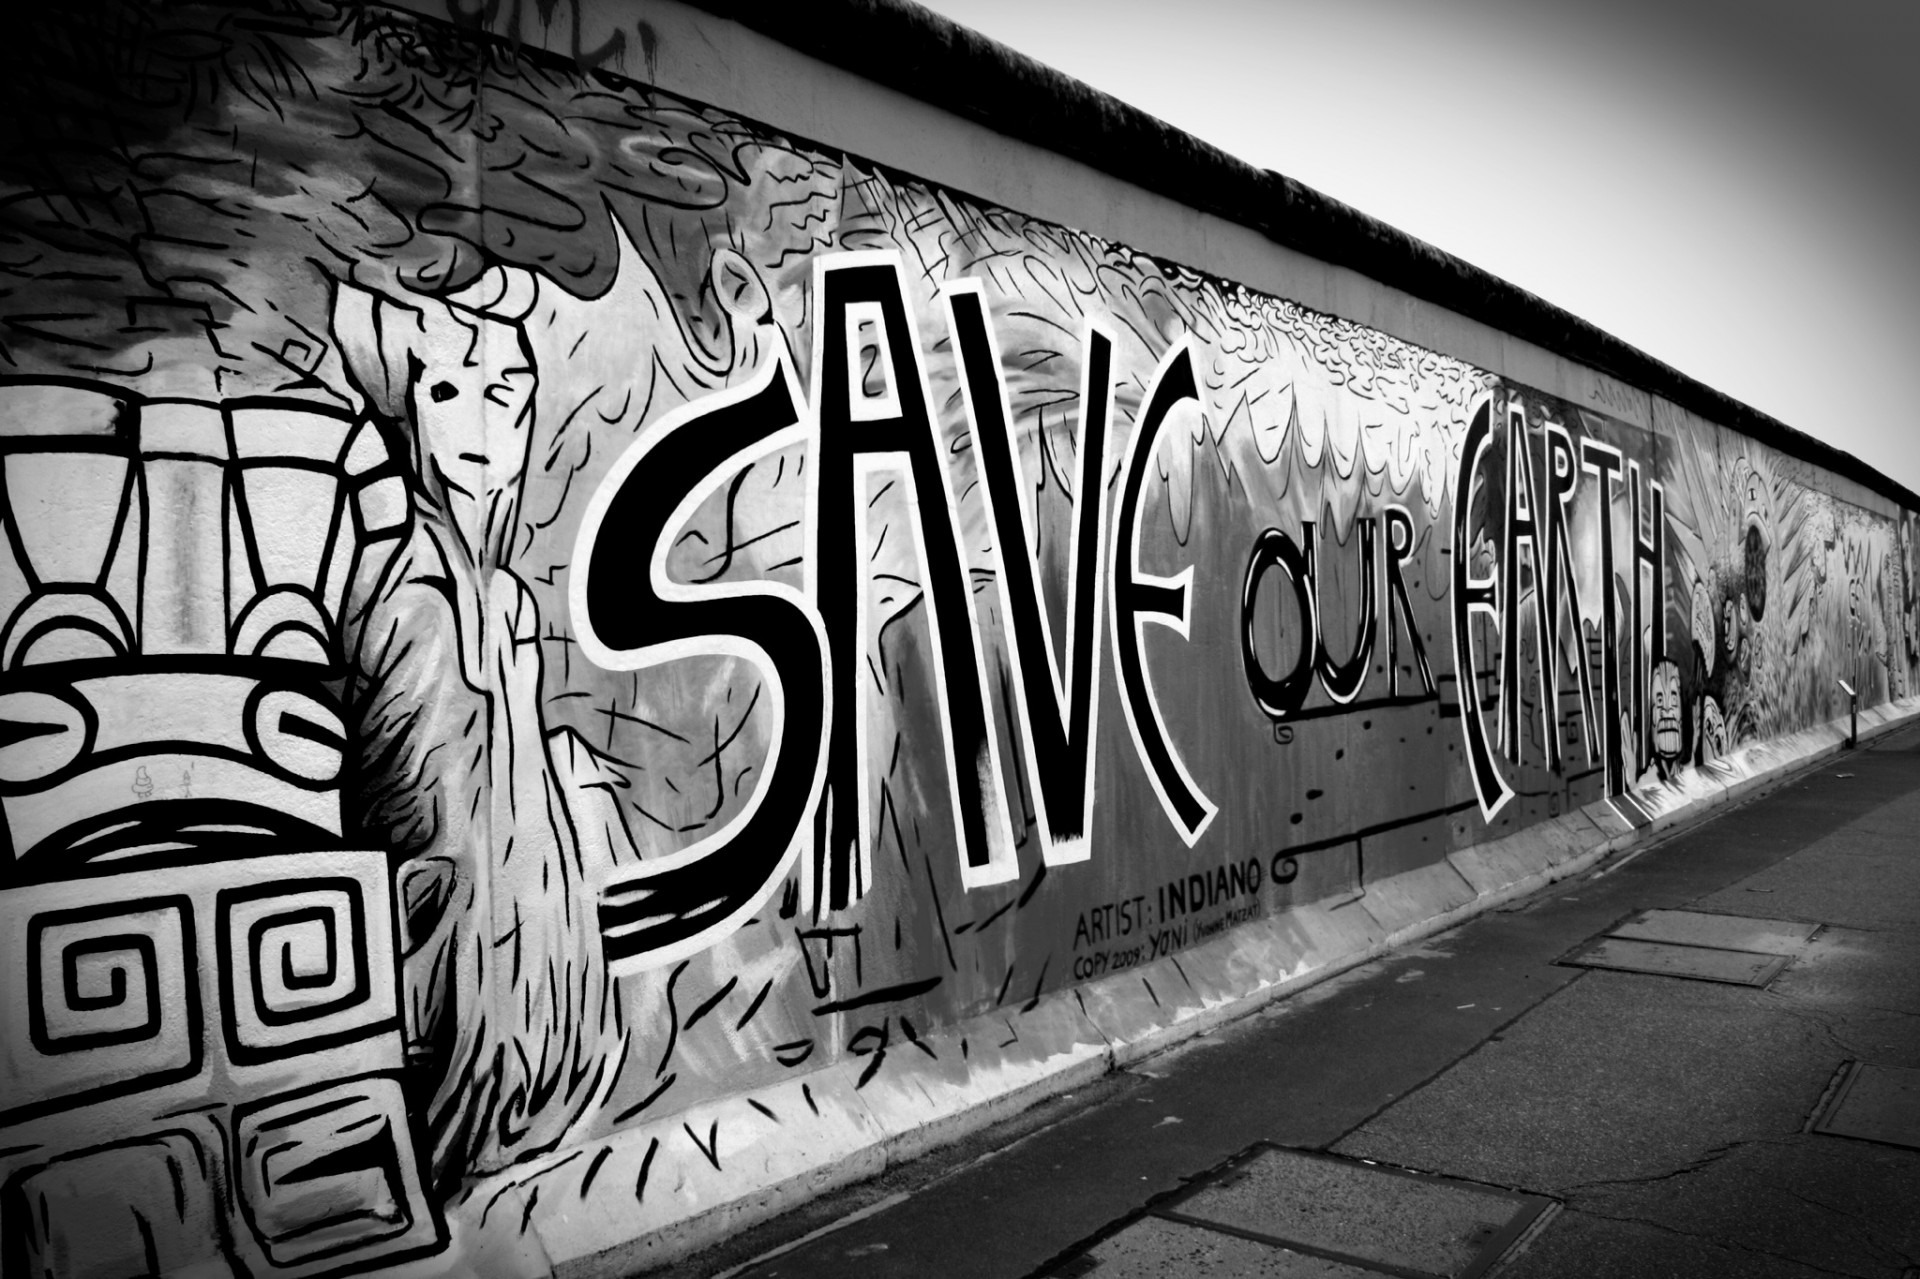
black and white, road, street, wall, black, monochrome, graffiti, black white, font, war, art, germany, berlin, communism, urban area, monochrome photography